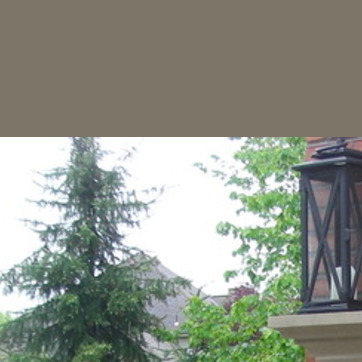
Material: sky